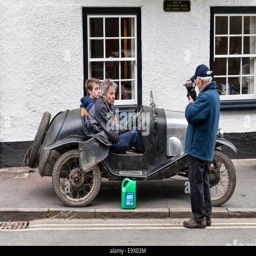
organisation hold their annual rally